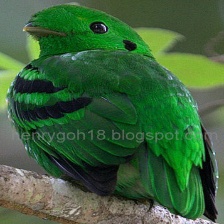
Species: GREEN BROADBILL
Scientific name: CALYPTOMENA VIRIDIS